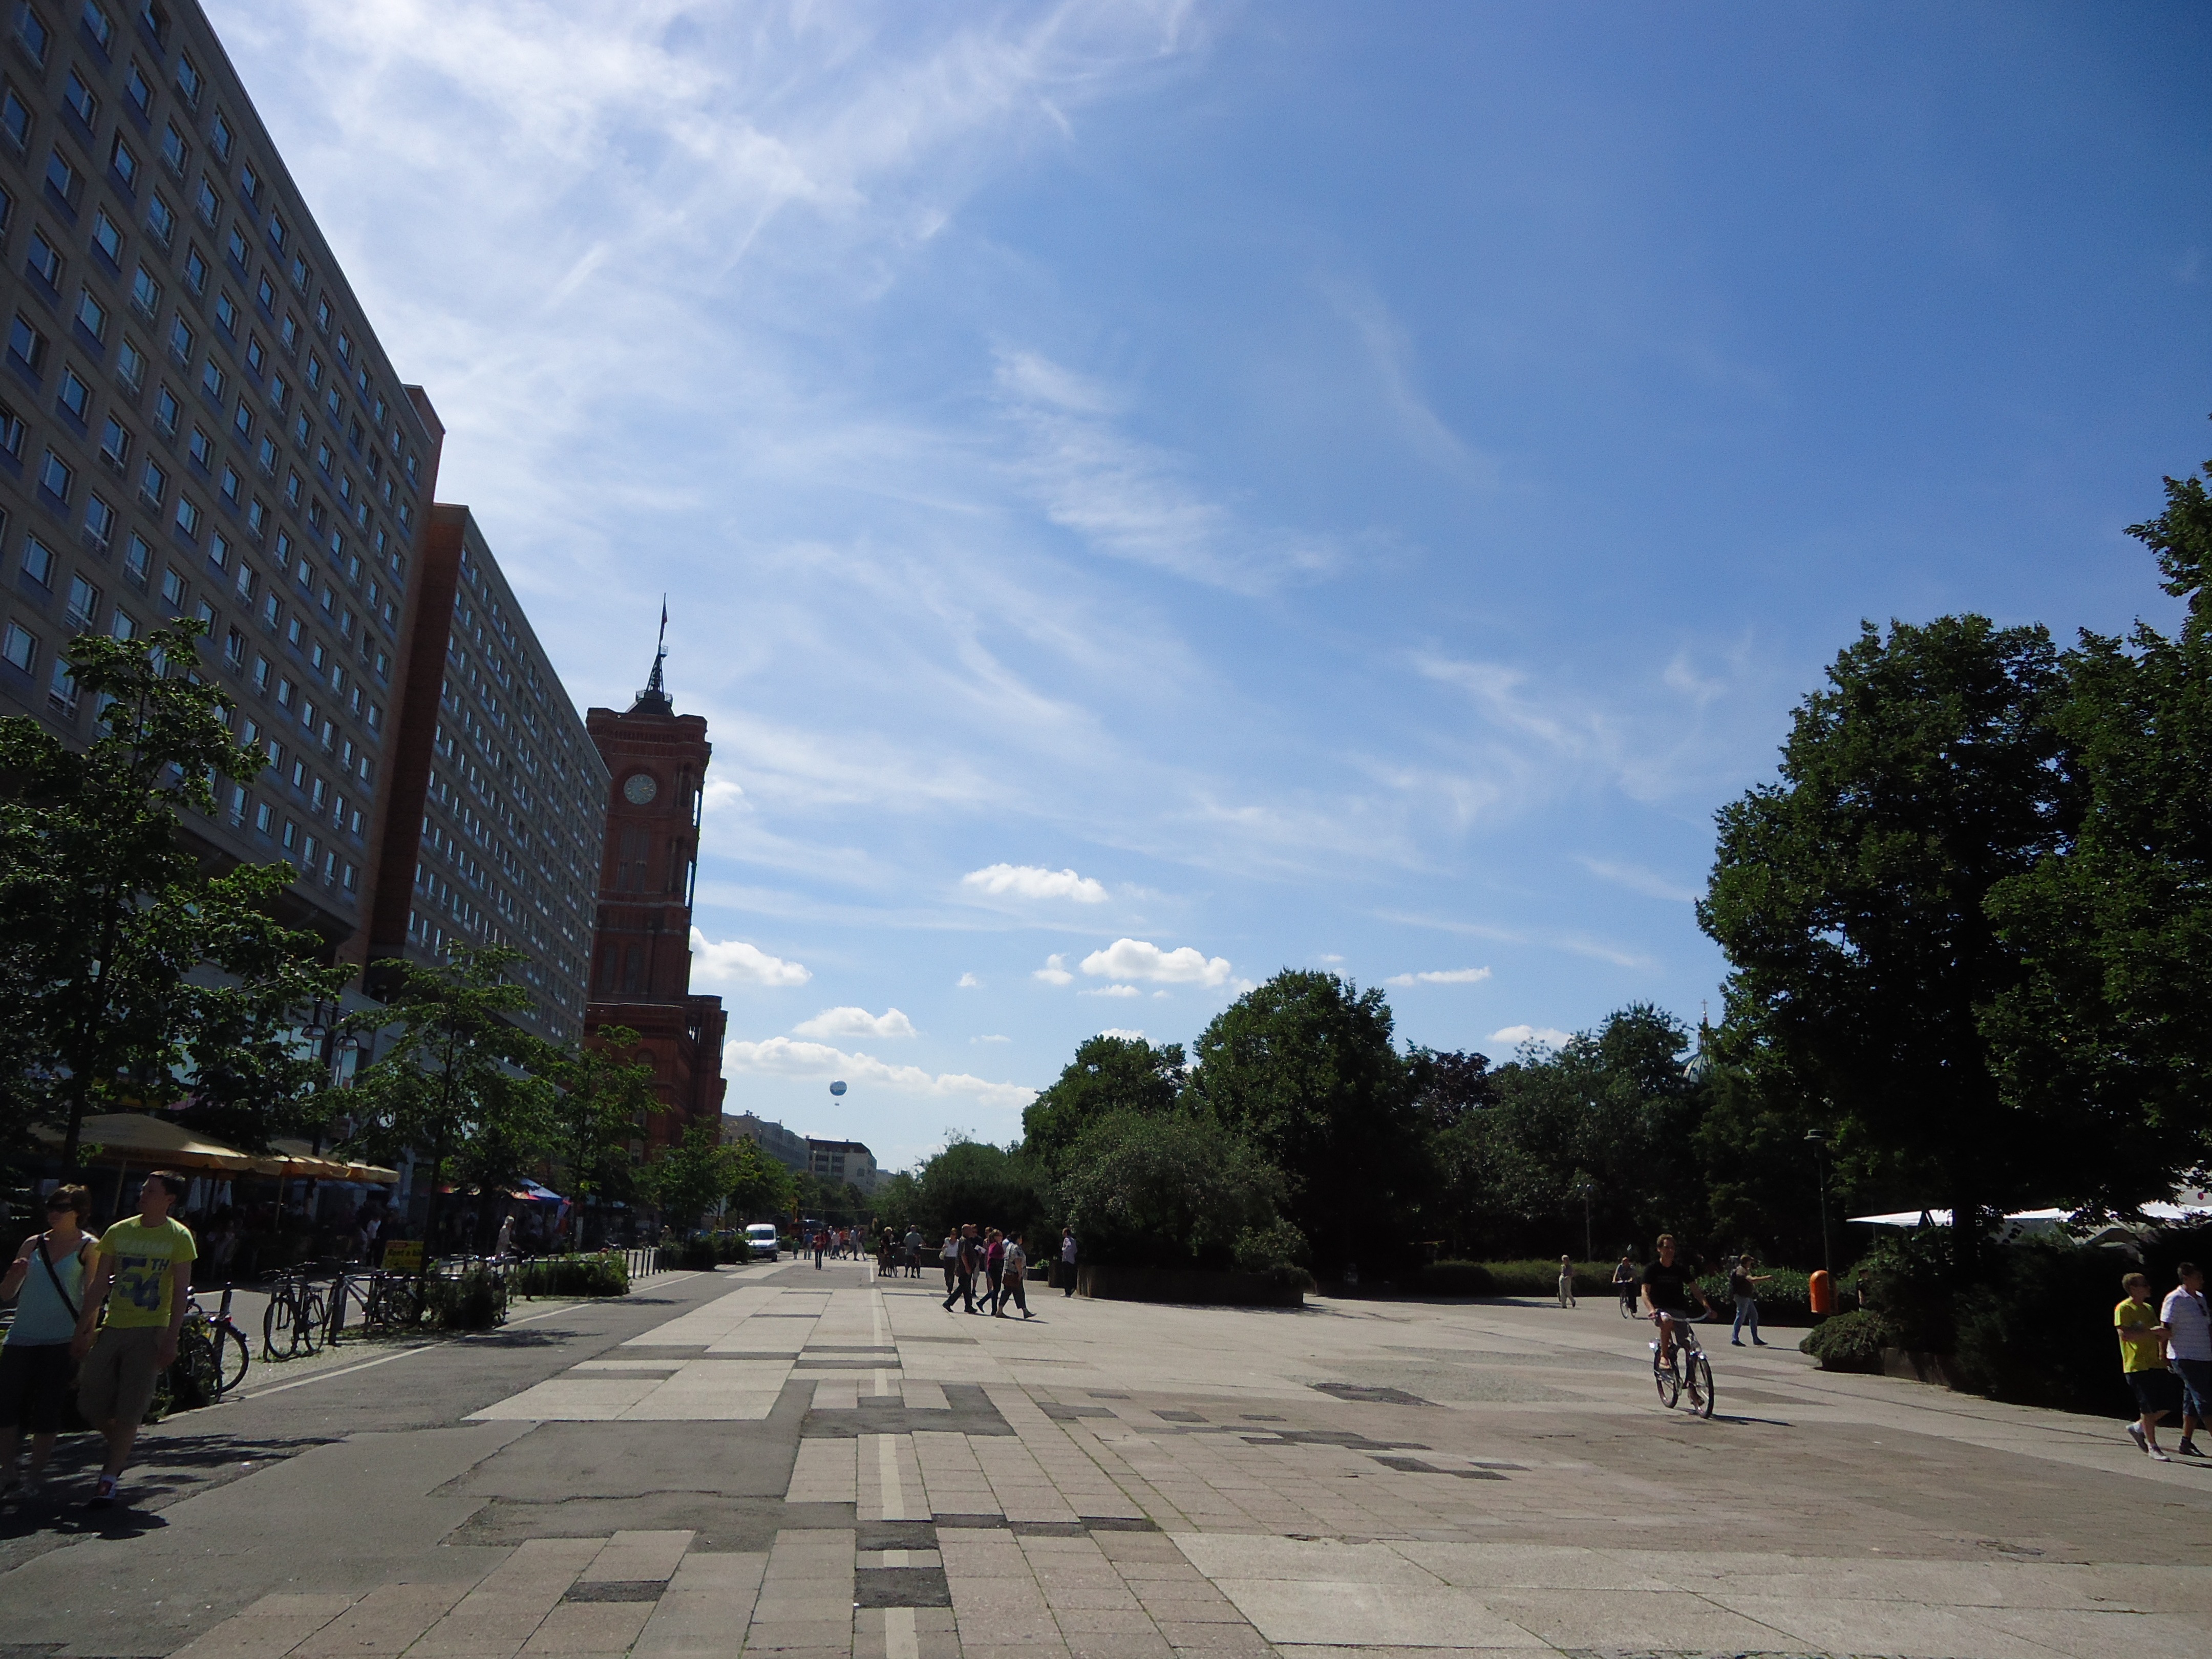
tree, cloud, sky, road, street, town, building, city, walkway, downtown, daytime, tower, space, plaza, landmark, tourism, lane, clouds, infrastructure, berlin, town square, tourist attraction, alexanderplatz, neighbourhood, road surface, urban area, metropolitan area